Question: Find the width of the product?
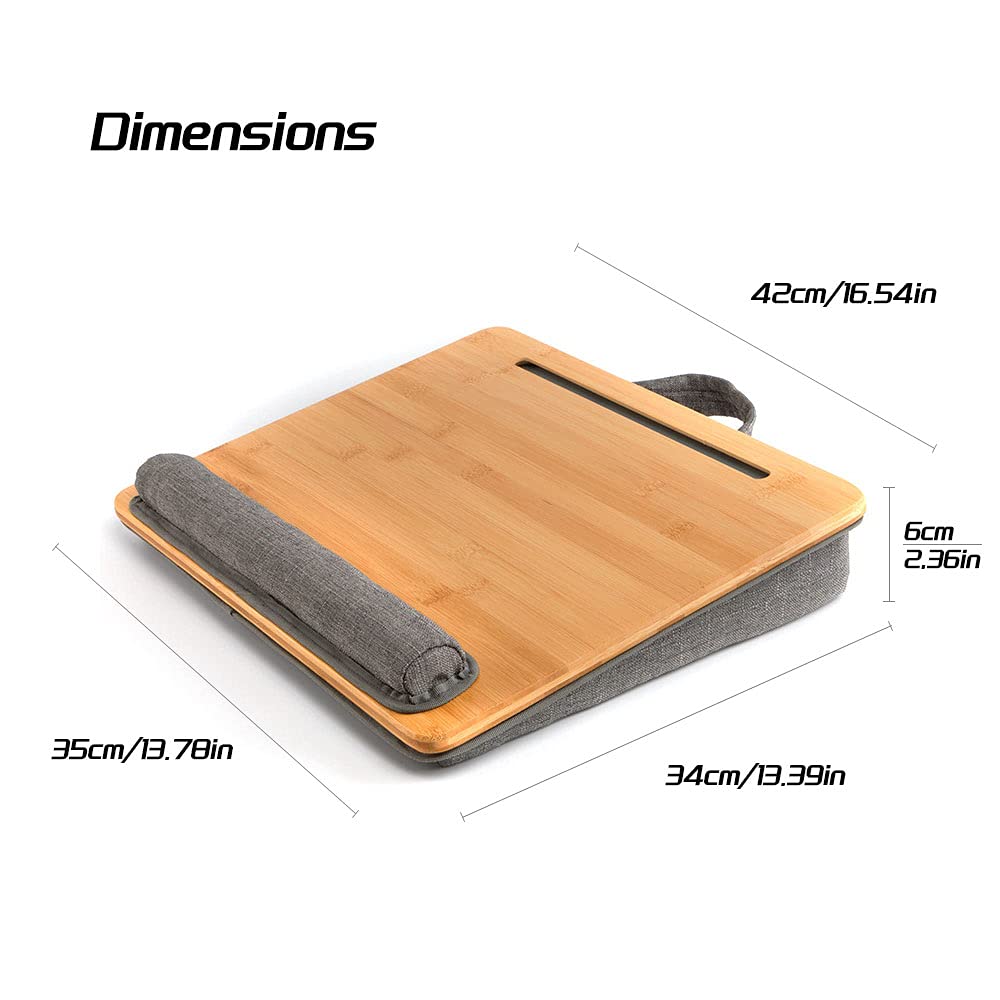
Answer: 35.0 centimetre